Beshalach

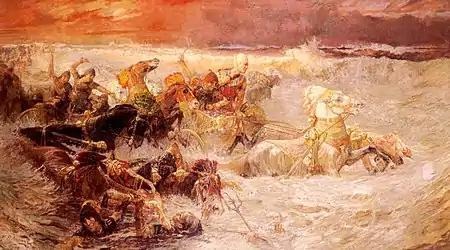
"Pharaoh's Army Engulfed by the Red Sea" (1900 painting by Frederick Arthur Bridgman)

Beshalach, Beshallach, or Beshalah (—Hebrew for "when [he] let go" (literally: "in (having) sent"), the second word and first distinctive word in the parashah) is the sixteenth weekly Torah portion ("parashah") in the annual Jewish cycle of Torah reading and the fourth in the Book of Exodus. It constitutes Exodus 13:17–17:16. In this parashah, Pharaoh changed his mind and chased after the Israelites, trapping them at the Sea of Reeds. God commanded Moses to split the sea, allowing the Israelites to escape, then closed the sea back upon the Egyptian army. The Israelites also experience the miracles of manna and clean water. And the Amalekites attacked, but the Israelites were victorious.